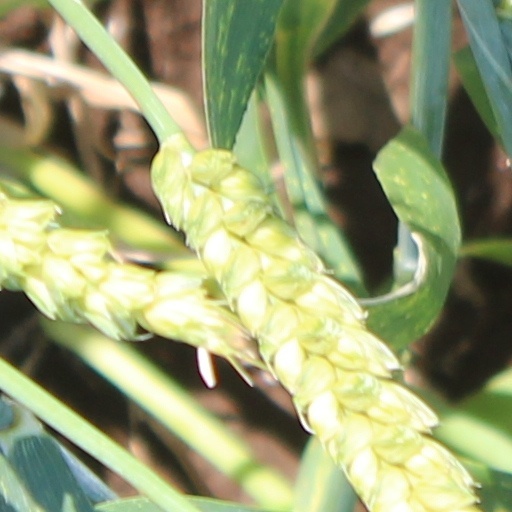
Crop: wheat